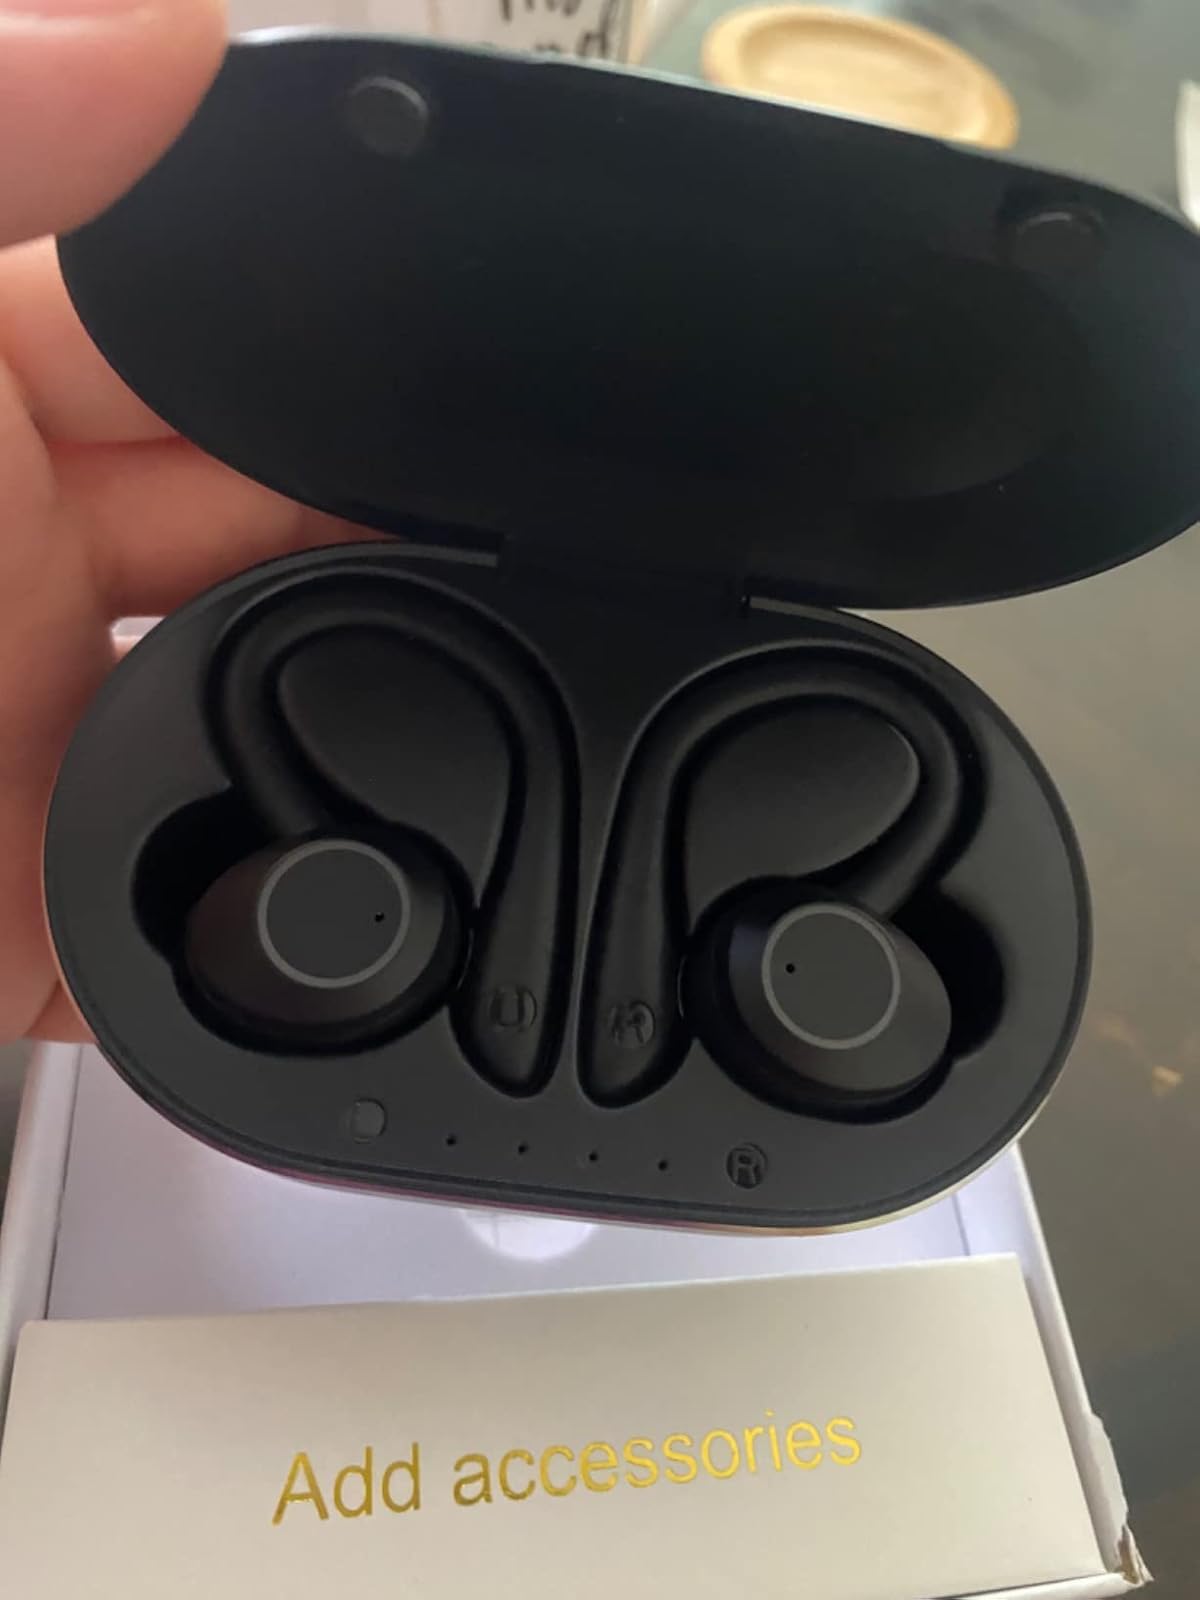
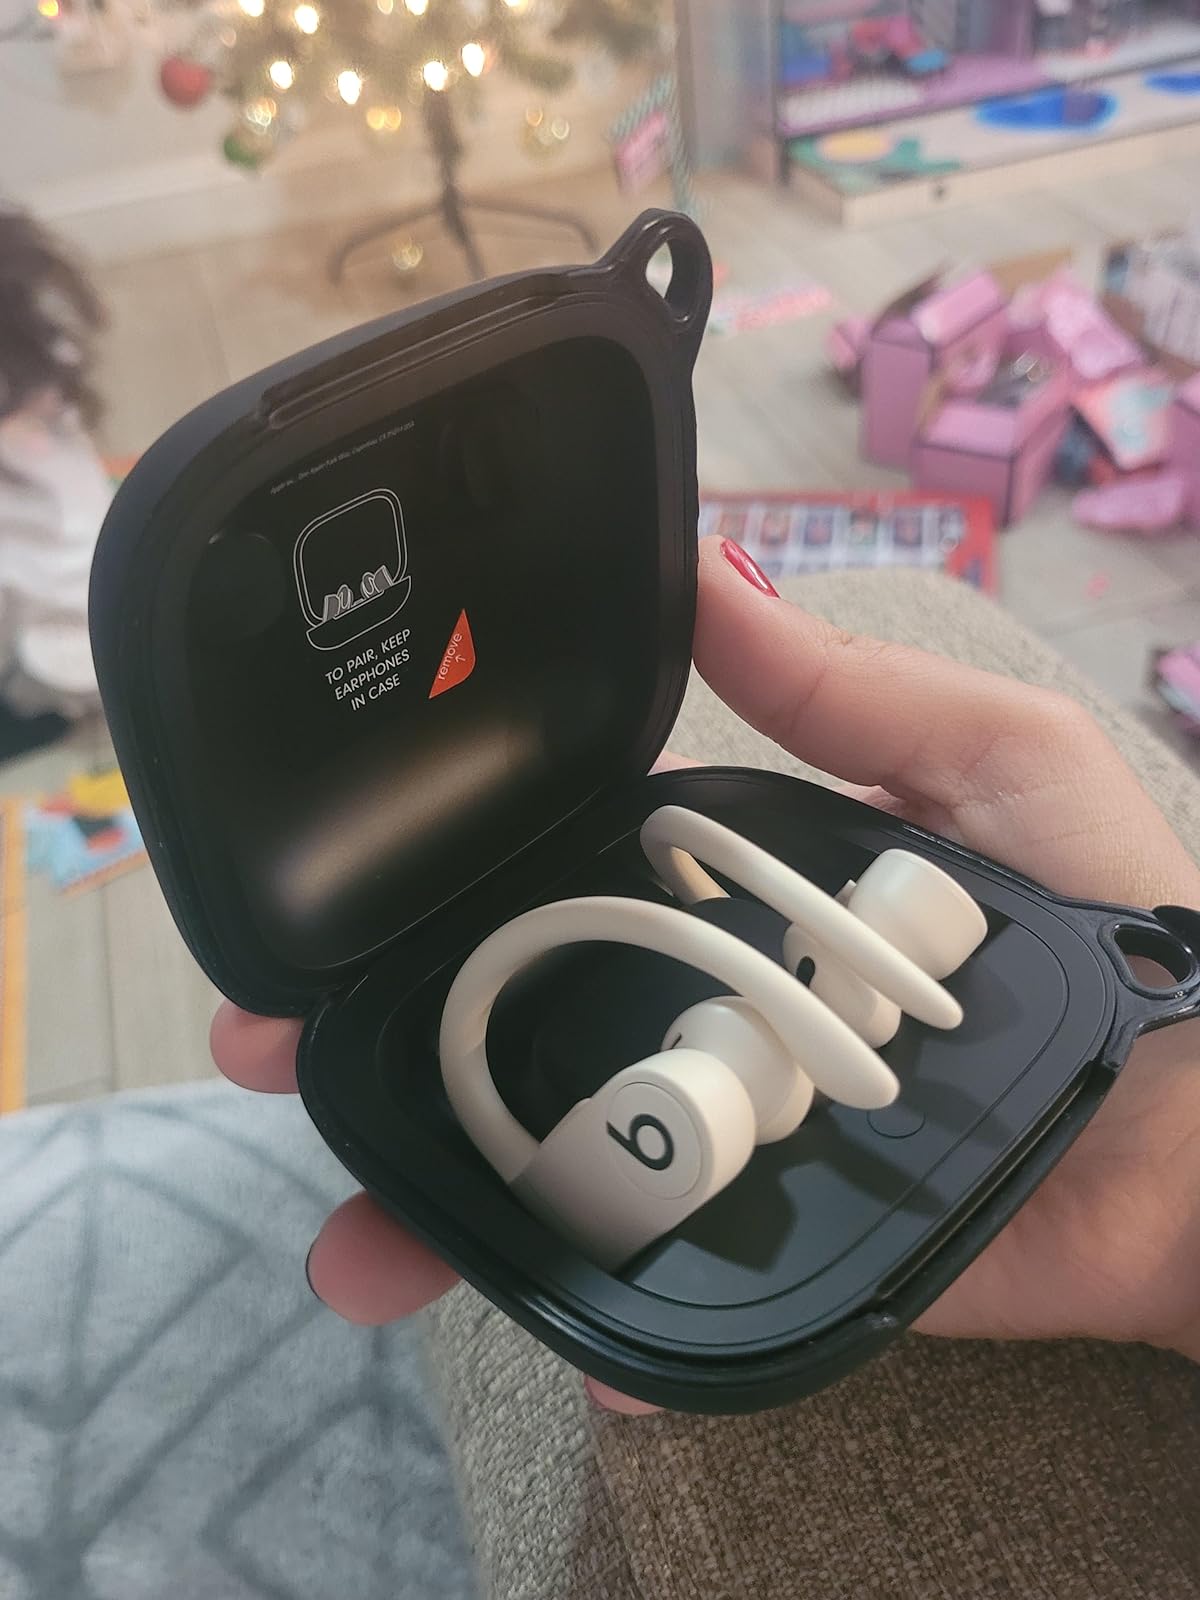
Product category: earbuds
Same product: no